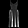
Label: Dress